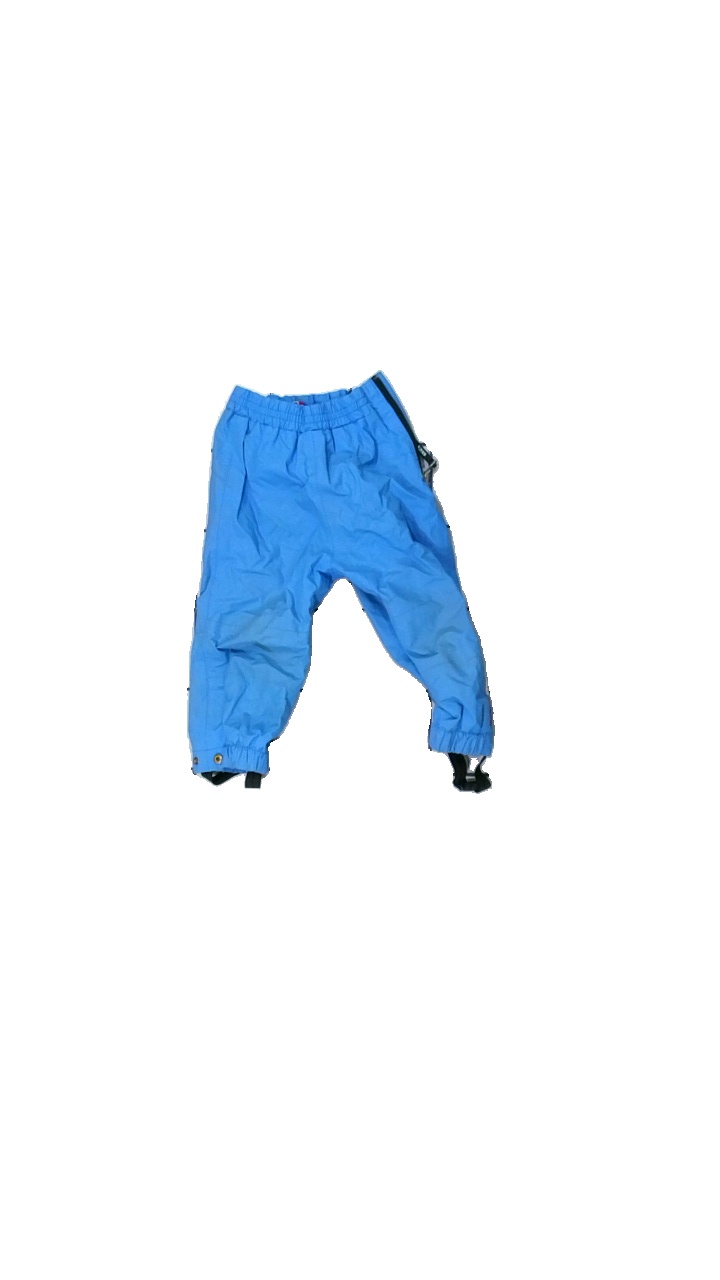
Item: Outerwear (Children)
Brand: Kaxs
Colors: Blue, Black
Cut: Regular
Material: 100% nylon
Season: All
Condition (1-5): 3
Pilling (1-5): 4
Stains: Major
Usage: Export
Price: <50